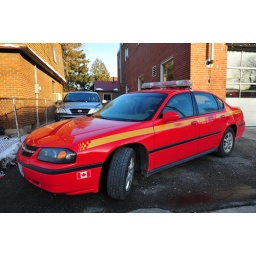
Platoon Chief 40's former rig now running as a spare Platoon Chief vehicle. Seen here outside Station 224 standing in as Platoon Chief 20.